Lohfelderfähre

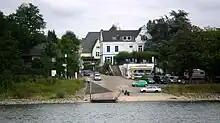
Lohfelderfähre

Lohfelderfähre is a district of Bad Honnef, Germany. It evolved around the Eastern bank pier of the car ferry across the Rhine between Bad Honnef and Rolandseck.